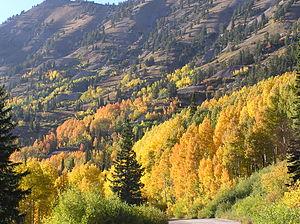
Les montagnes Rocheuses, ou simplement les Rocheuses, en anglais Rocky Mountains ou Rockies, sont une grande chaîne de montagnes dans l'Ouest de l'Amérique du Nord, sur les territoires des États-Unis et du Canada.